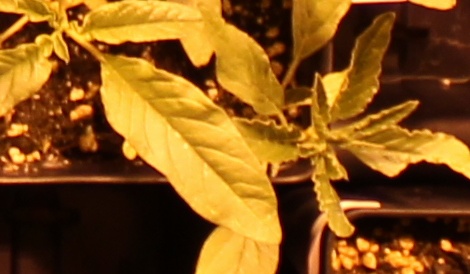
Label: Waterhemp